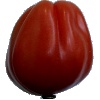
Label: tomato_heart